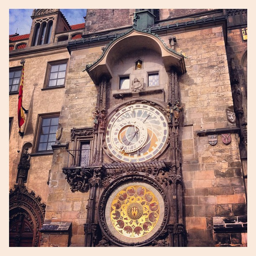
Ornate clock on face of large block building.
A giant clock is on the wall of a stone building.
A large brick tower with three clocks on it.
a brown and orange building with a big white clock
A close up of a building with a clock and a circular mural.